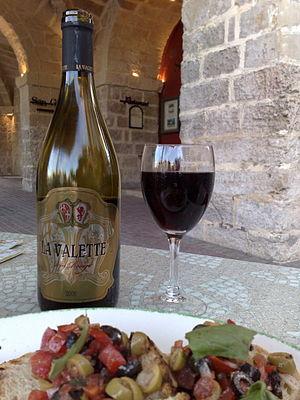
Vin rouge La Valette de la cave Marsovin et bruschetta maltese
La viticulture à Malte a des origines aussi anciennes que prestigieuses. Introduite par les Phéniciens, développée par les Grecs et les Romains, mise en sommeil lors de l'occupation musulmane, elle retrouva tout son lustre avec l'arrivée des chevaliers de l'ordre de Saint-Jean de Jérusalem. Mais les Britanniques qui firent arracher la vigne pour lui substituer du coton et l'épidémie de phylloxéra mirent à mal la qualité des vins de Malte.